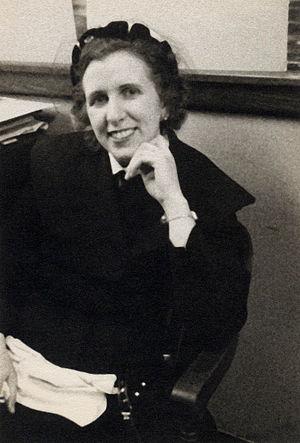
Kathleen "Kay" McNulty Mauchly Antonelli était une informaticienne américaine et l'une des six programmeuses de l'ENIAC, le premier ordinateur numérique électronique à usage générique.